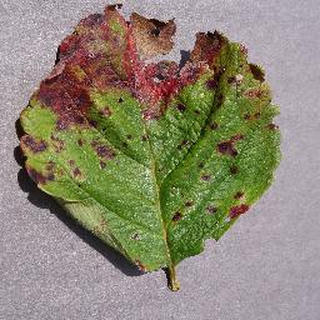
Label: strawberry_leaf_scorch